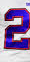
Number: 2